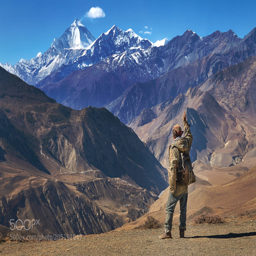
say hello to the mountain